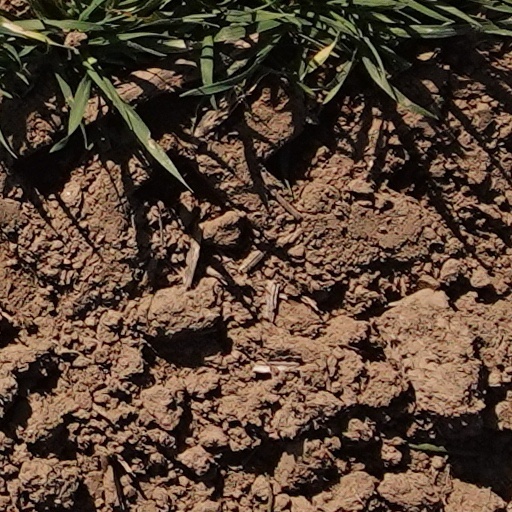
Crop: wheat